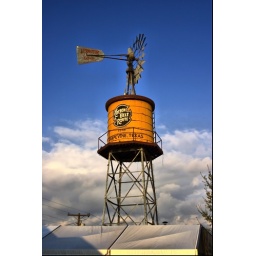
This water tower stands at the Grapevine Train Depot in historic downtown Grapevine.